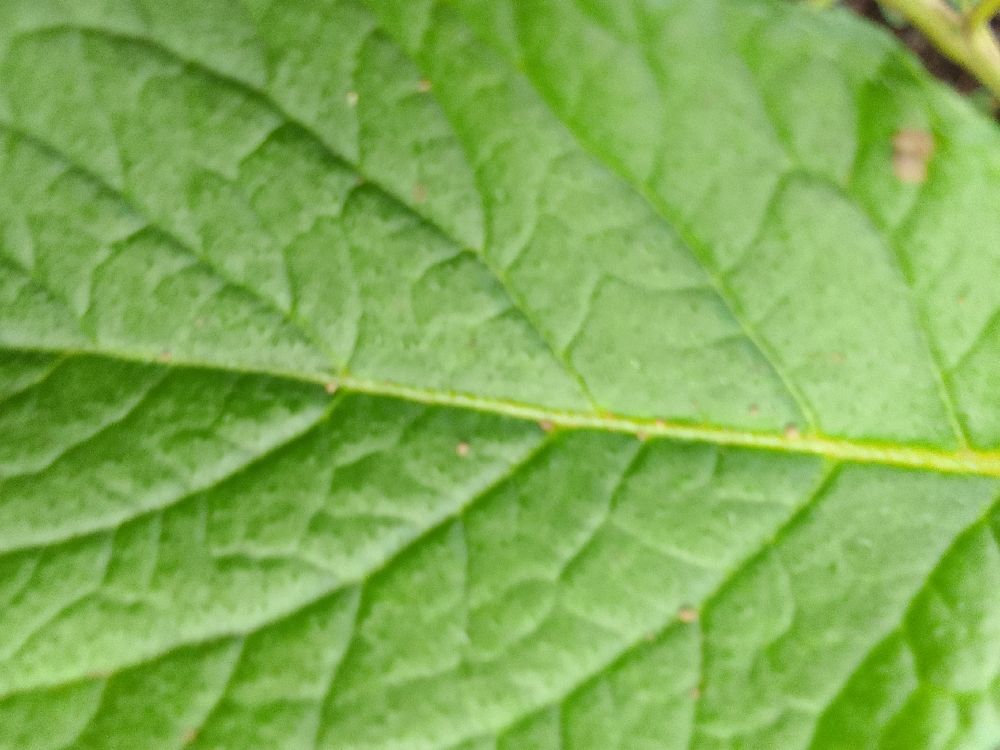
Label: Healthy